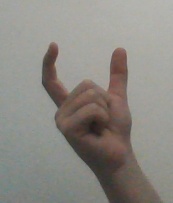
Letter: nun